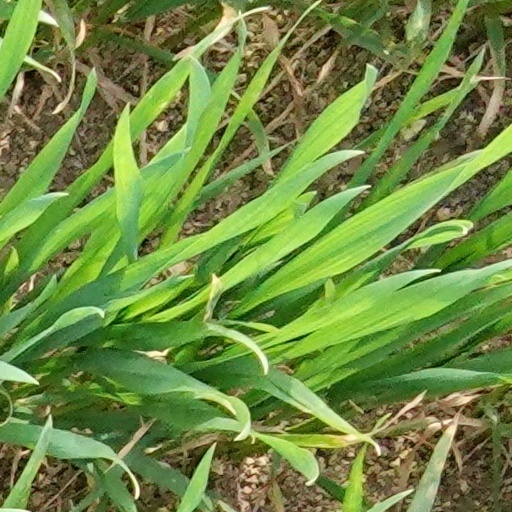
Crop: wheat